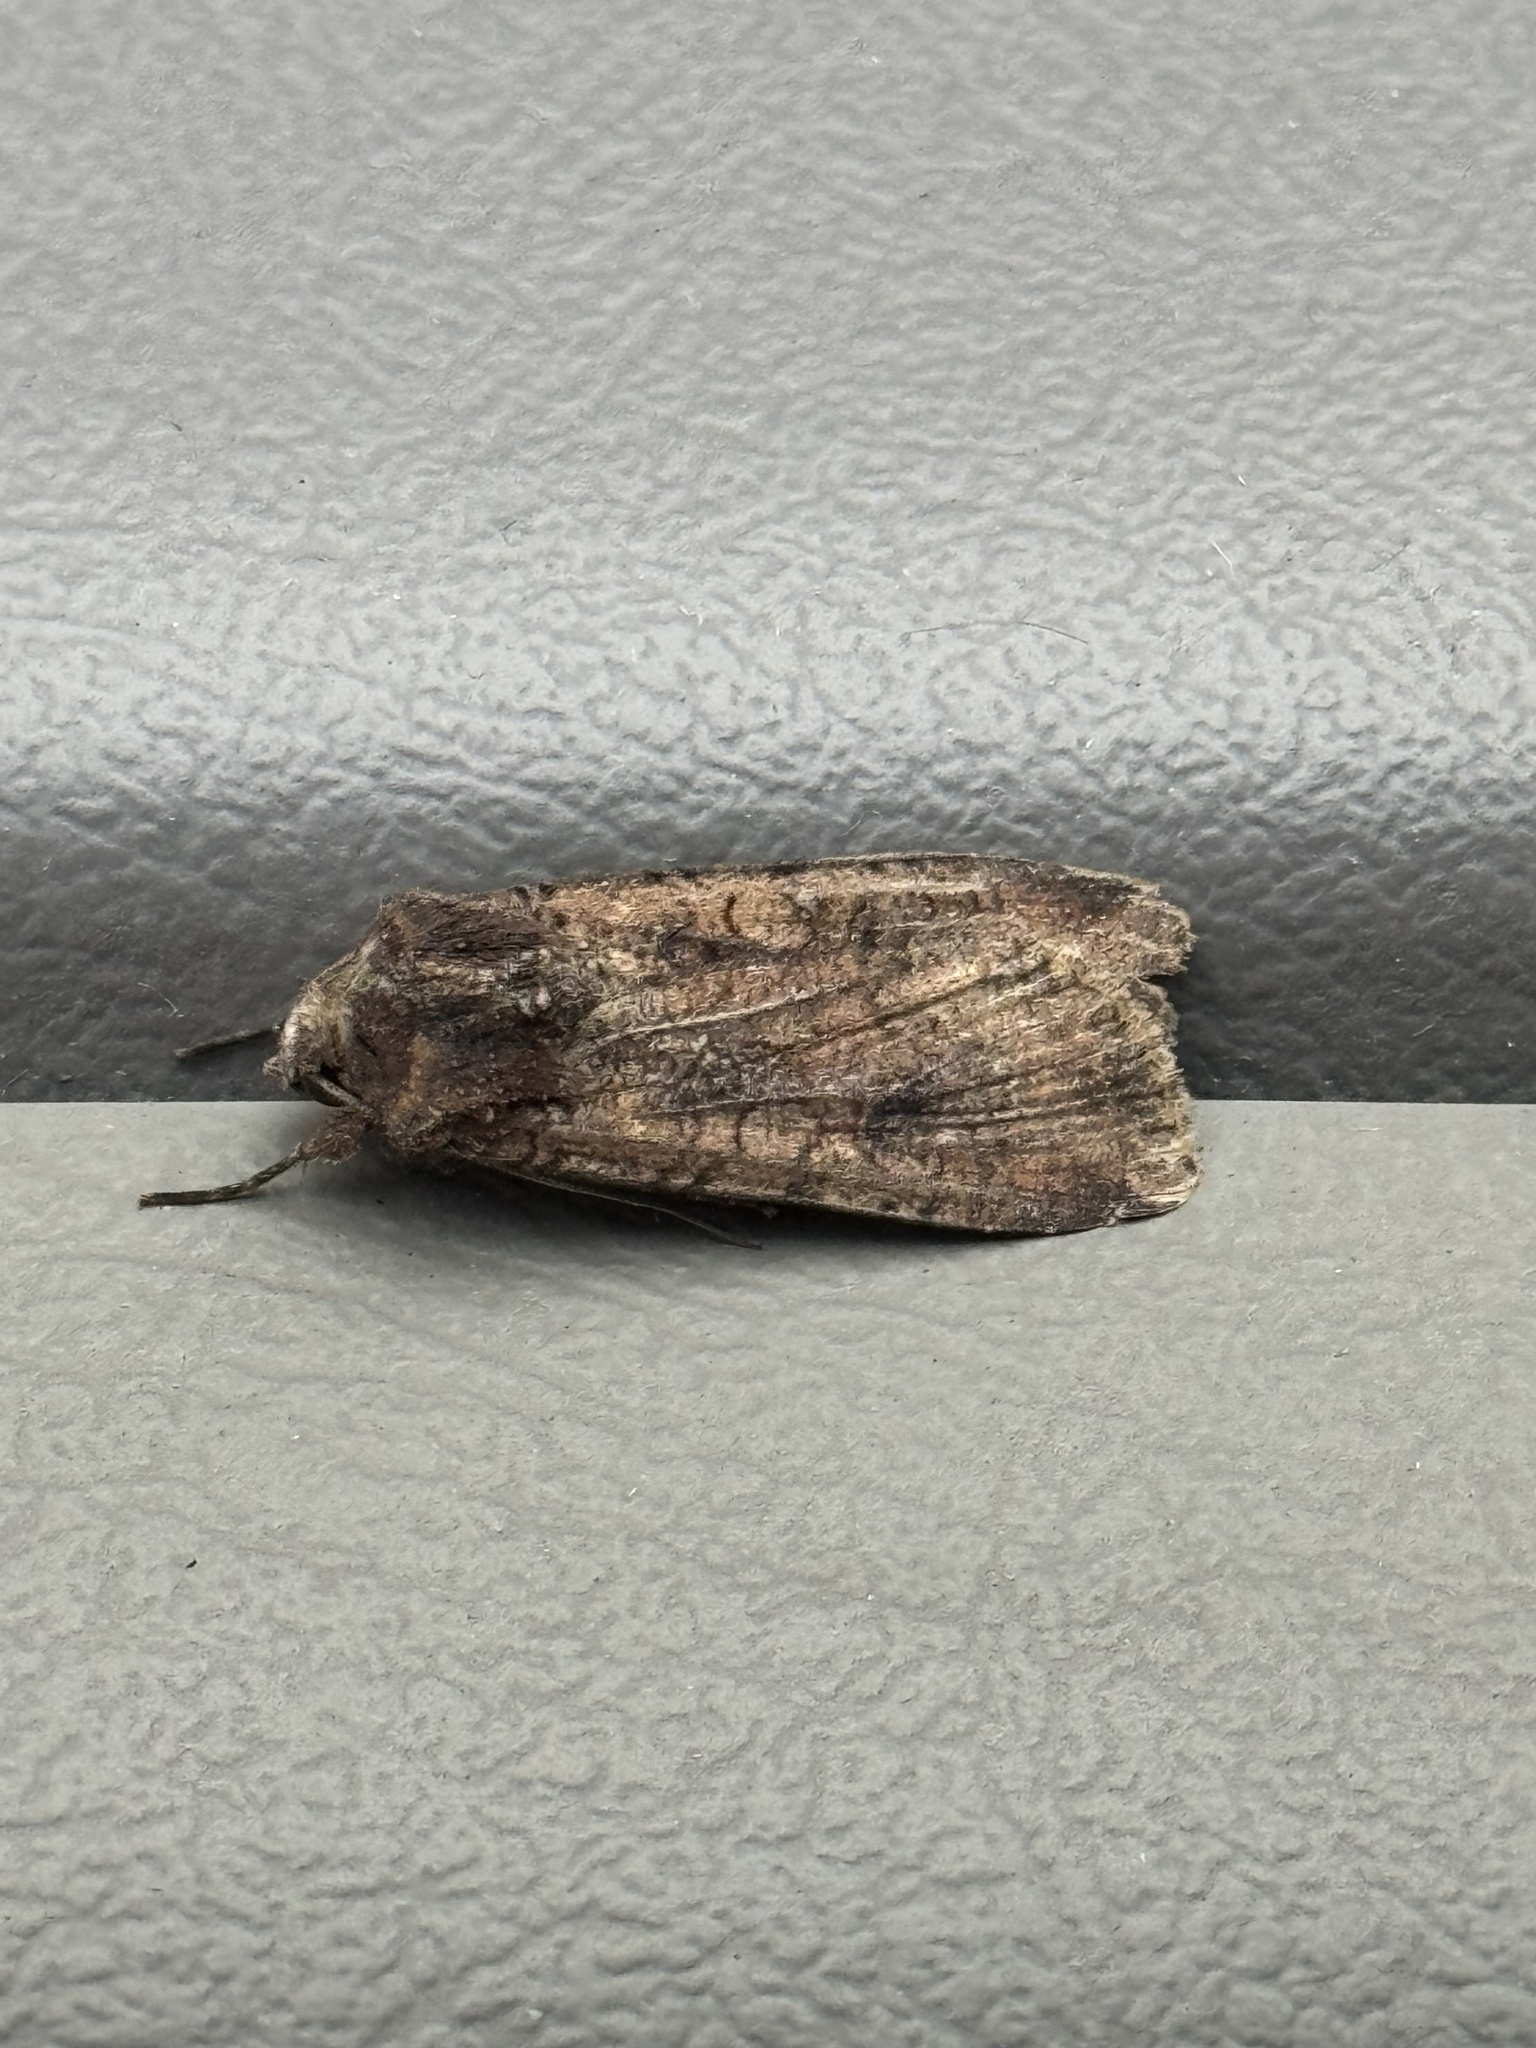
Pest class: cutworms